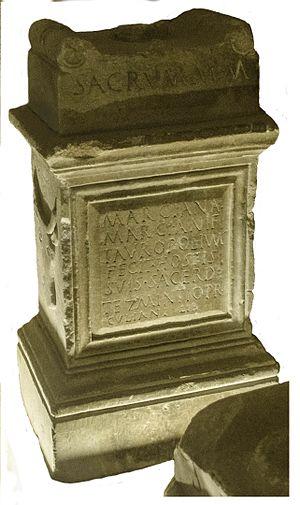
Autel tauroblique de Marciana, v. 176 ap. JC, marbre, CIL XIII, 509. Musée Eugène-Camoreyt de Lectoure, Gers, France.
Les autels tauroboliques de Lectoure sont une collection de vingt autels commémorant des sacrifices, appelés tauroboles, à la déesse Cybèle et à son parèdre Attis. Découverts, pour tous ceux qui sont conservés, lors de la reconstruction du chœur de la cathédrale de Lectoure, ces autels furent aussitôt constitués en « collection publique ». S’ils ne représentent pas la moitié des autels tauroboliques actuellement conservés en France, comme cela a été longtemps affirmé, c’est du moins la collection la plus importante au monde par la quantité, la cohérence et l’état de conservation. Ils se trouvent au Musée Eugène-Camoreyt de Lectoure.